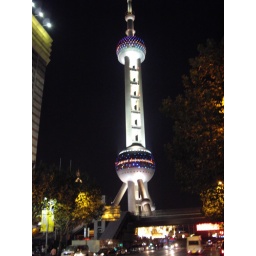
The Pudong area by the river looks alot like Las Vegas with its tall buildings and bright lights.